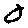
Label: 0